Hudson Historic District (New York)

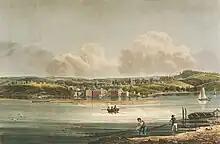
Painting of early Hudson from across the river

For most of the colonial period and during the Revolution, Hudson was a small waterfront area with little development known as Claverack Landing. That began to change in 1783 when a group of New England whalers, many of them Quakers, came west looking for somewhere they could put their ships where the British could not easily find them and destroy them. Claverack Landing, between what were then two small bays near the furthest point up the Hudson River accessible to oceangoing ships, seemed ideal. They bought the land from a Dutch settler in the area. Calling themselves the Proprietors, they divided the land into lots of equal size and made an agreement that they would either settle their land themselves or sell it at cost.